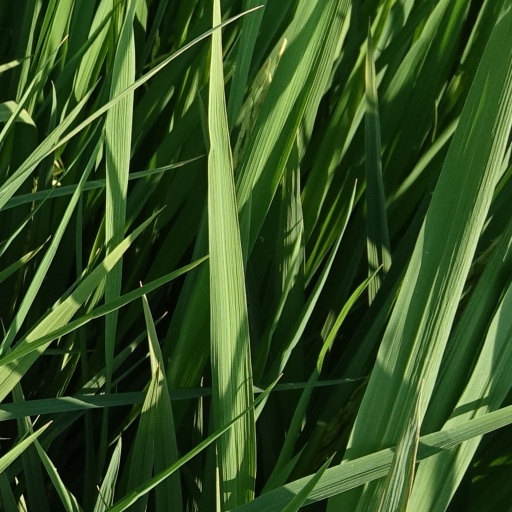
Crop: rice